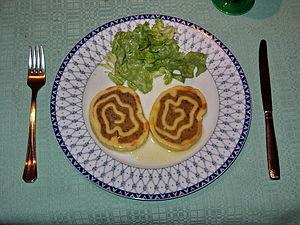
Fleischschnacka, une spécialité alsacienne (littéralement en français
Les Fleischschnacka ou Fleischschnecke sont une spécialité alsacienne de la région mulhousienne, faite de farce composée de viande cuite, œufs frais, oignon, persil, sel, poivre, roulée dans de la pâte à nouilles.
Mulhouse est une ville française, métropole du département du Haut-Rhin, située en région Grand Est. Héritière de la République de Mulhouse, elle fait partie de la région culturelle et historique d'Alsace.